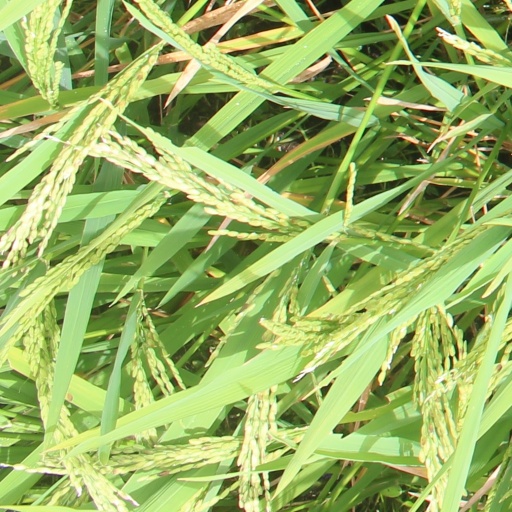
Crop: rice